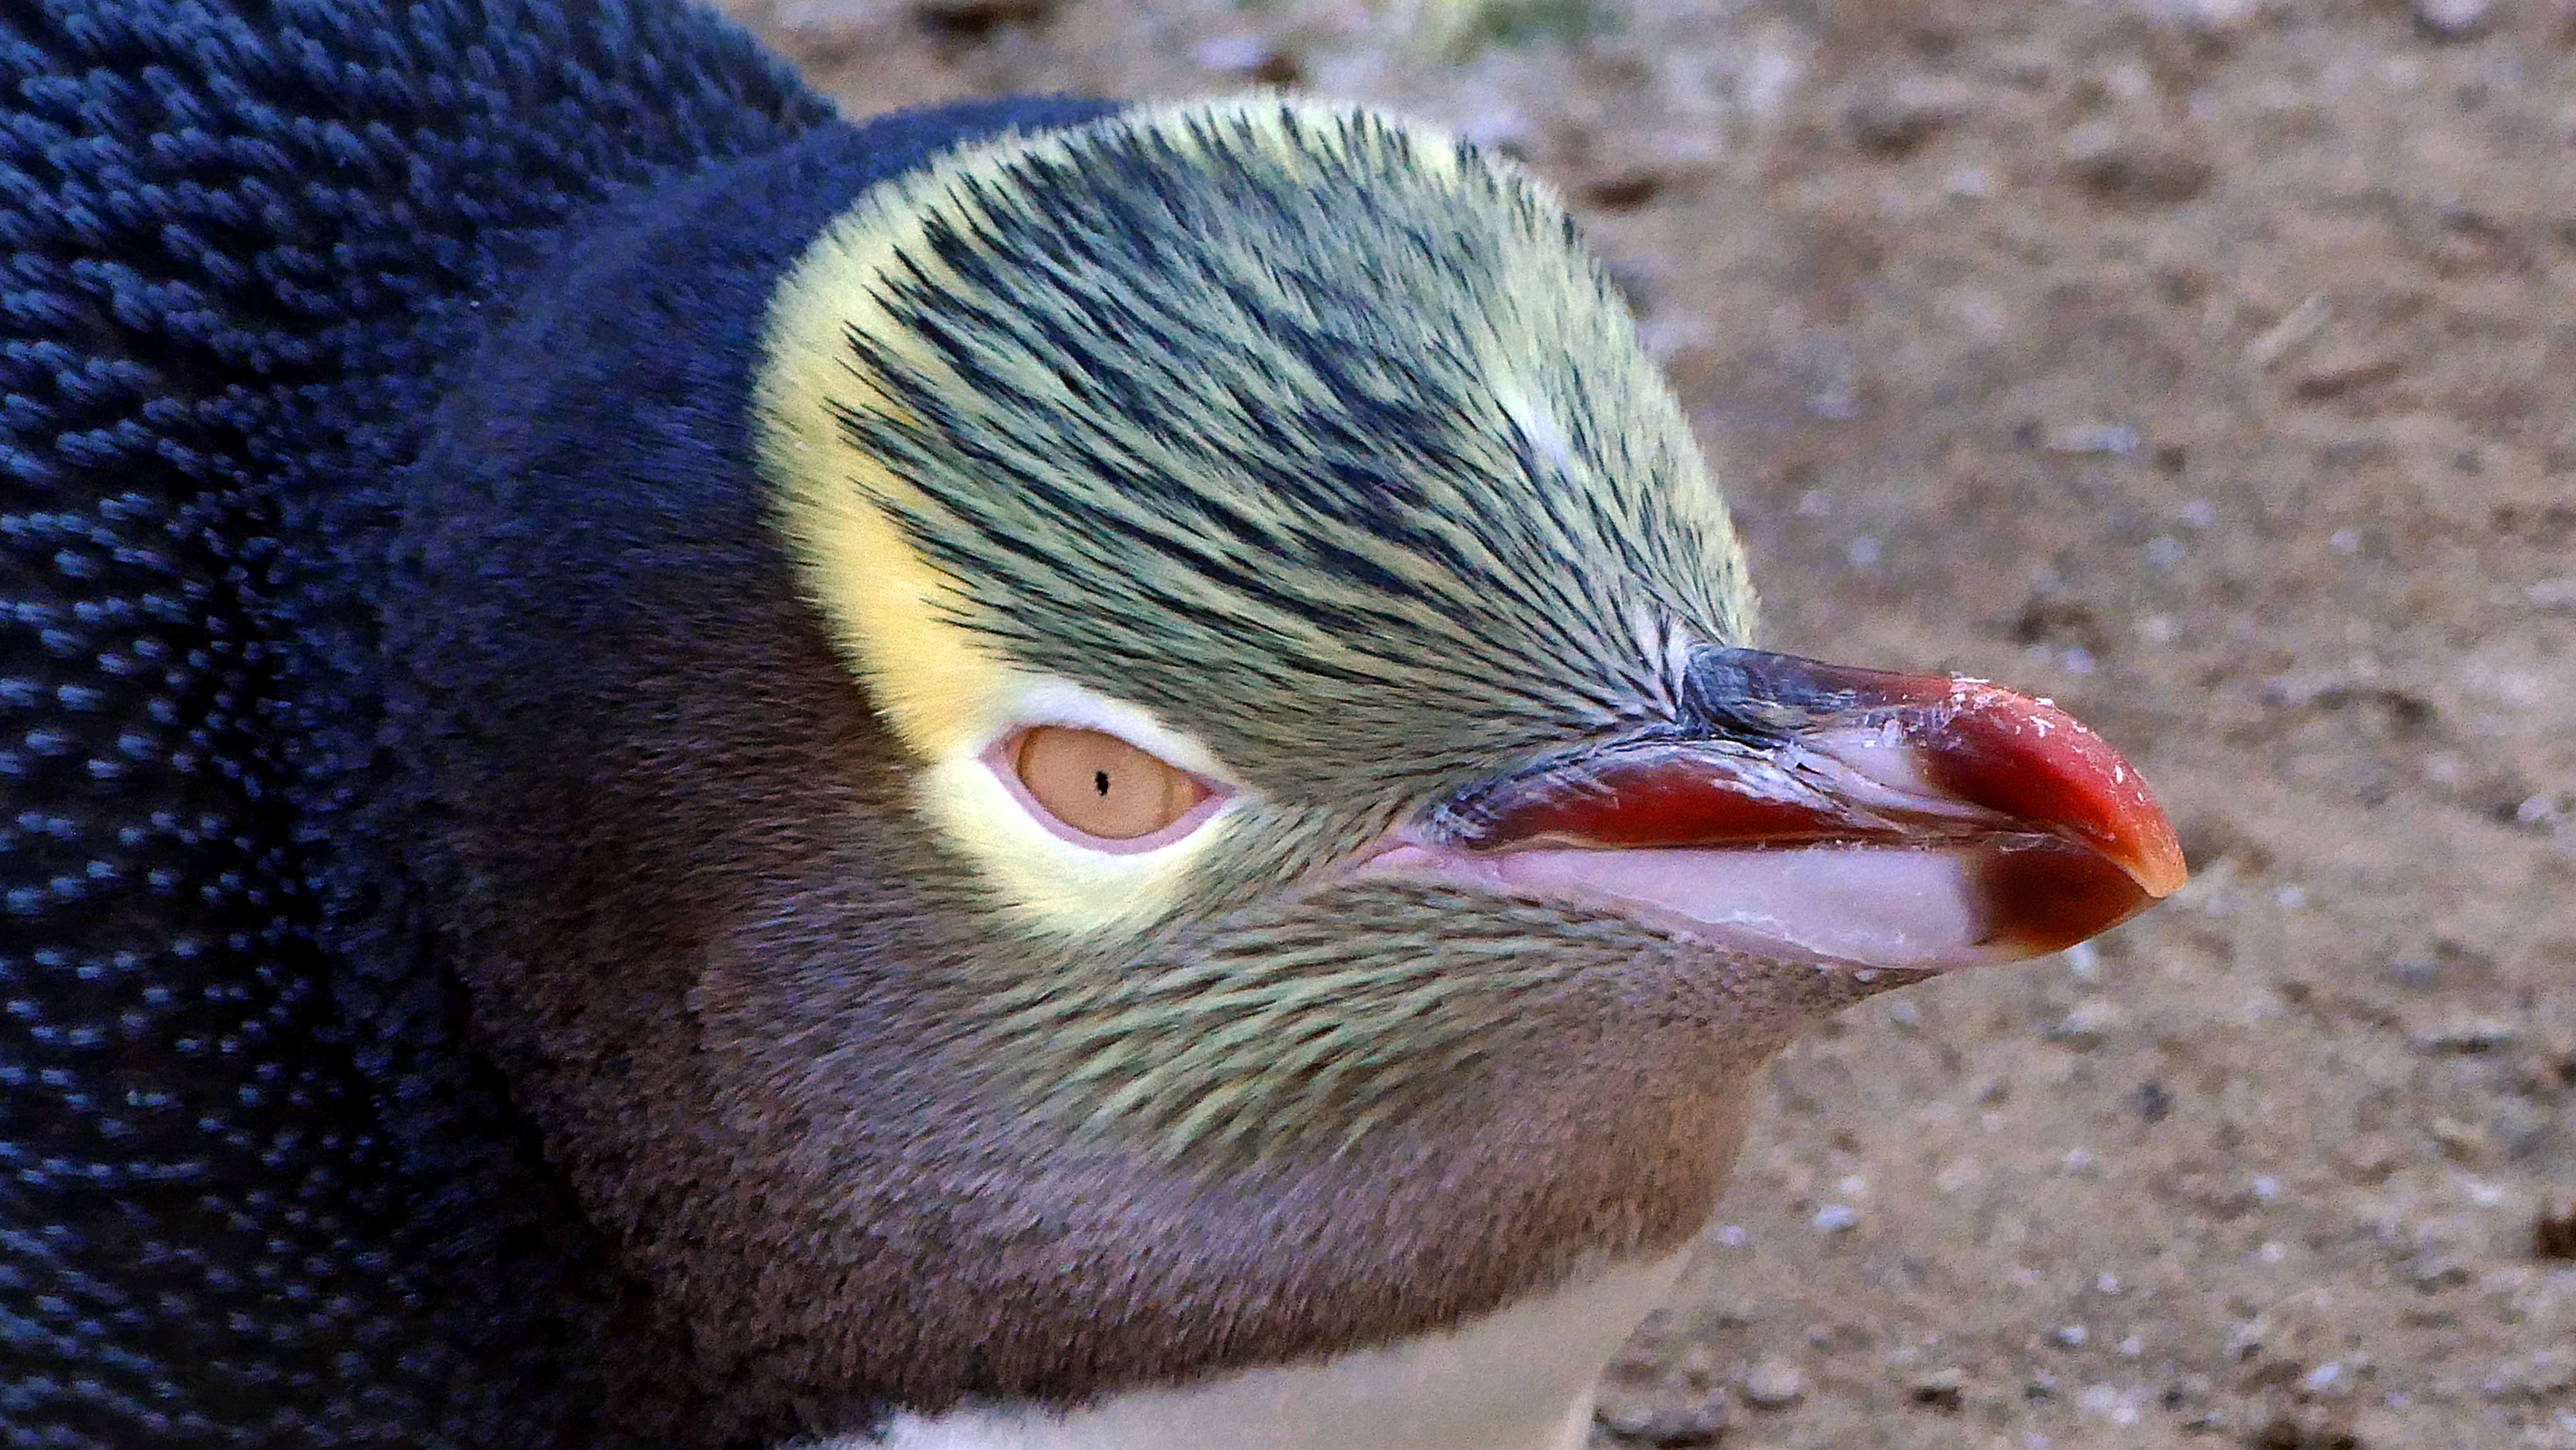
bird, wing, wildlife, beak, fowl, fauna, close up, birds, galliformes, vertebrate, lumixfz1000, newzealandbirds, yelloweyedpenguin, phasianidae